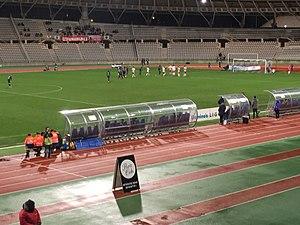
Paris FC-AC Ajaccio 22/012018
Le stade Charléty est un complexe sportif omnisports de Paris, comprenant un stade d'athlétisme, de football et de rugby d'une capacité d'environ 20 000 places, un terrain d'entraînement ainsi qu'une salle omnisports de 1 500 places, des salles spécialisées, huit courts de tennis et des courts de squash. Il abrite également la Maison du sport français, avec les bureaux du Comité national olympique et sportif français, et la Fédération française d'athlétisme.